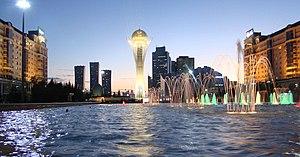
Noursoultan ou Nour-Soultan est la capitale du Kazakhstan.